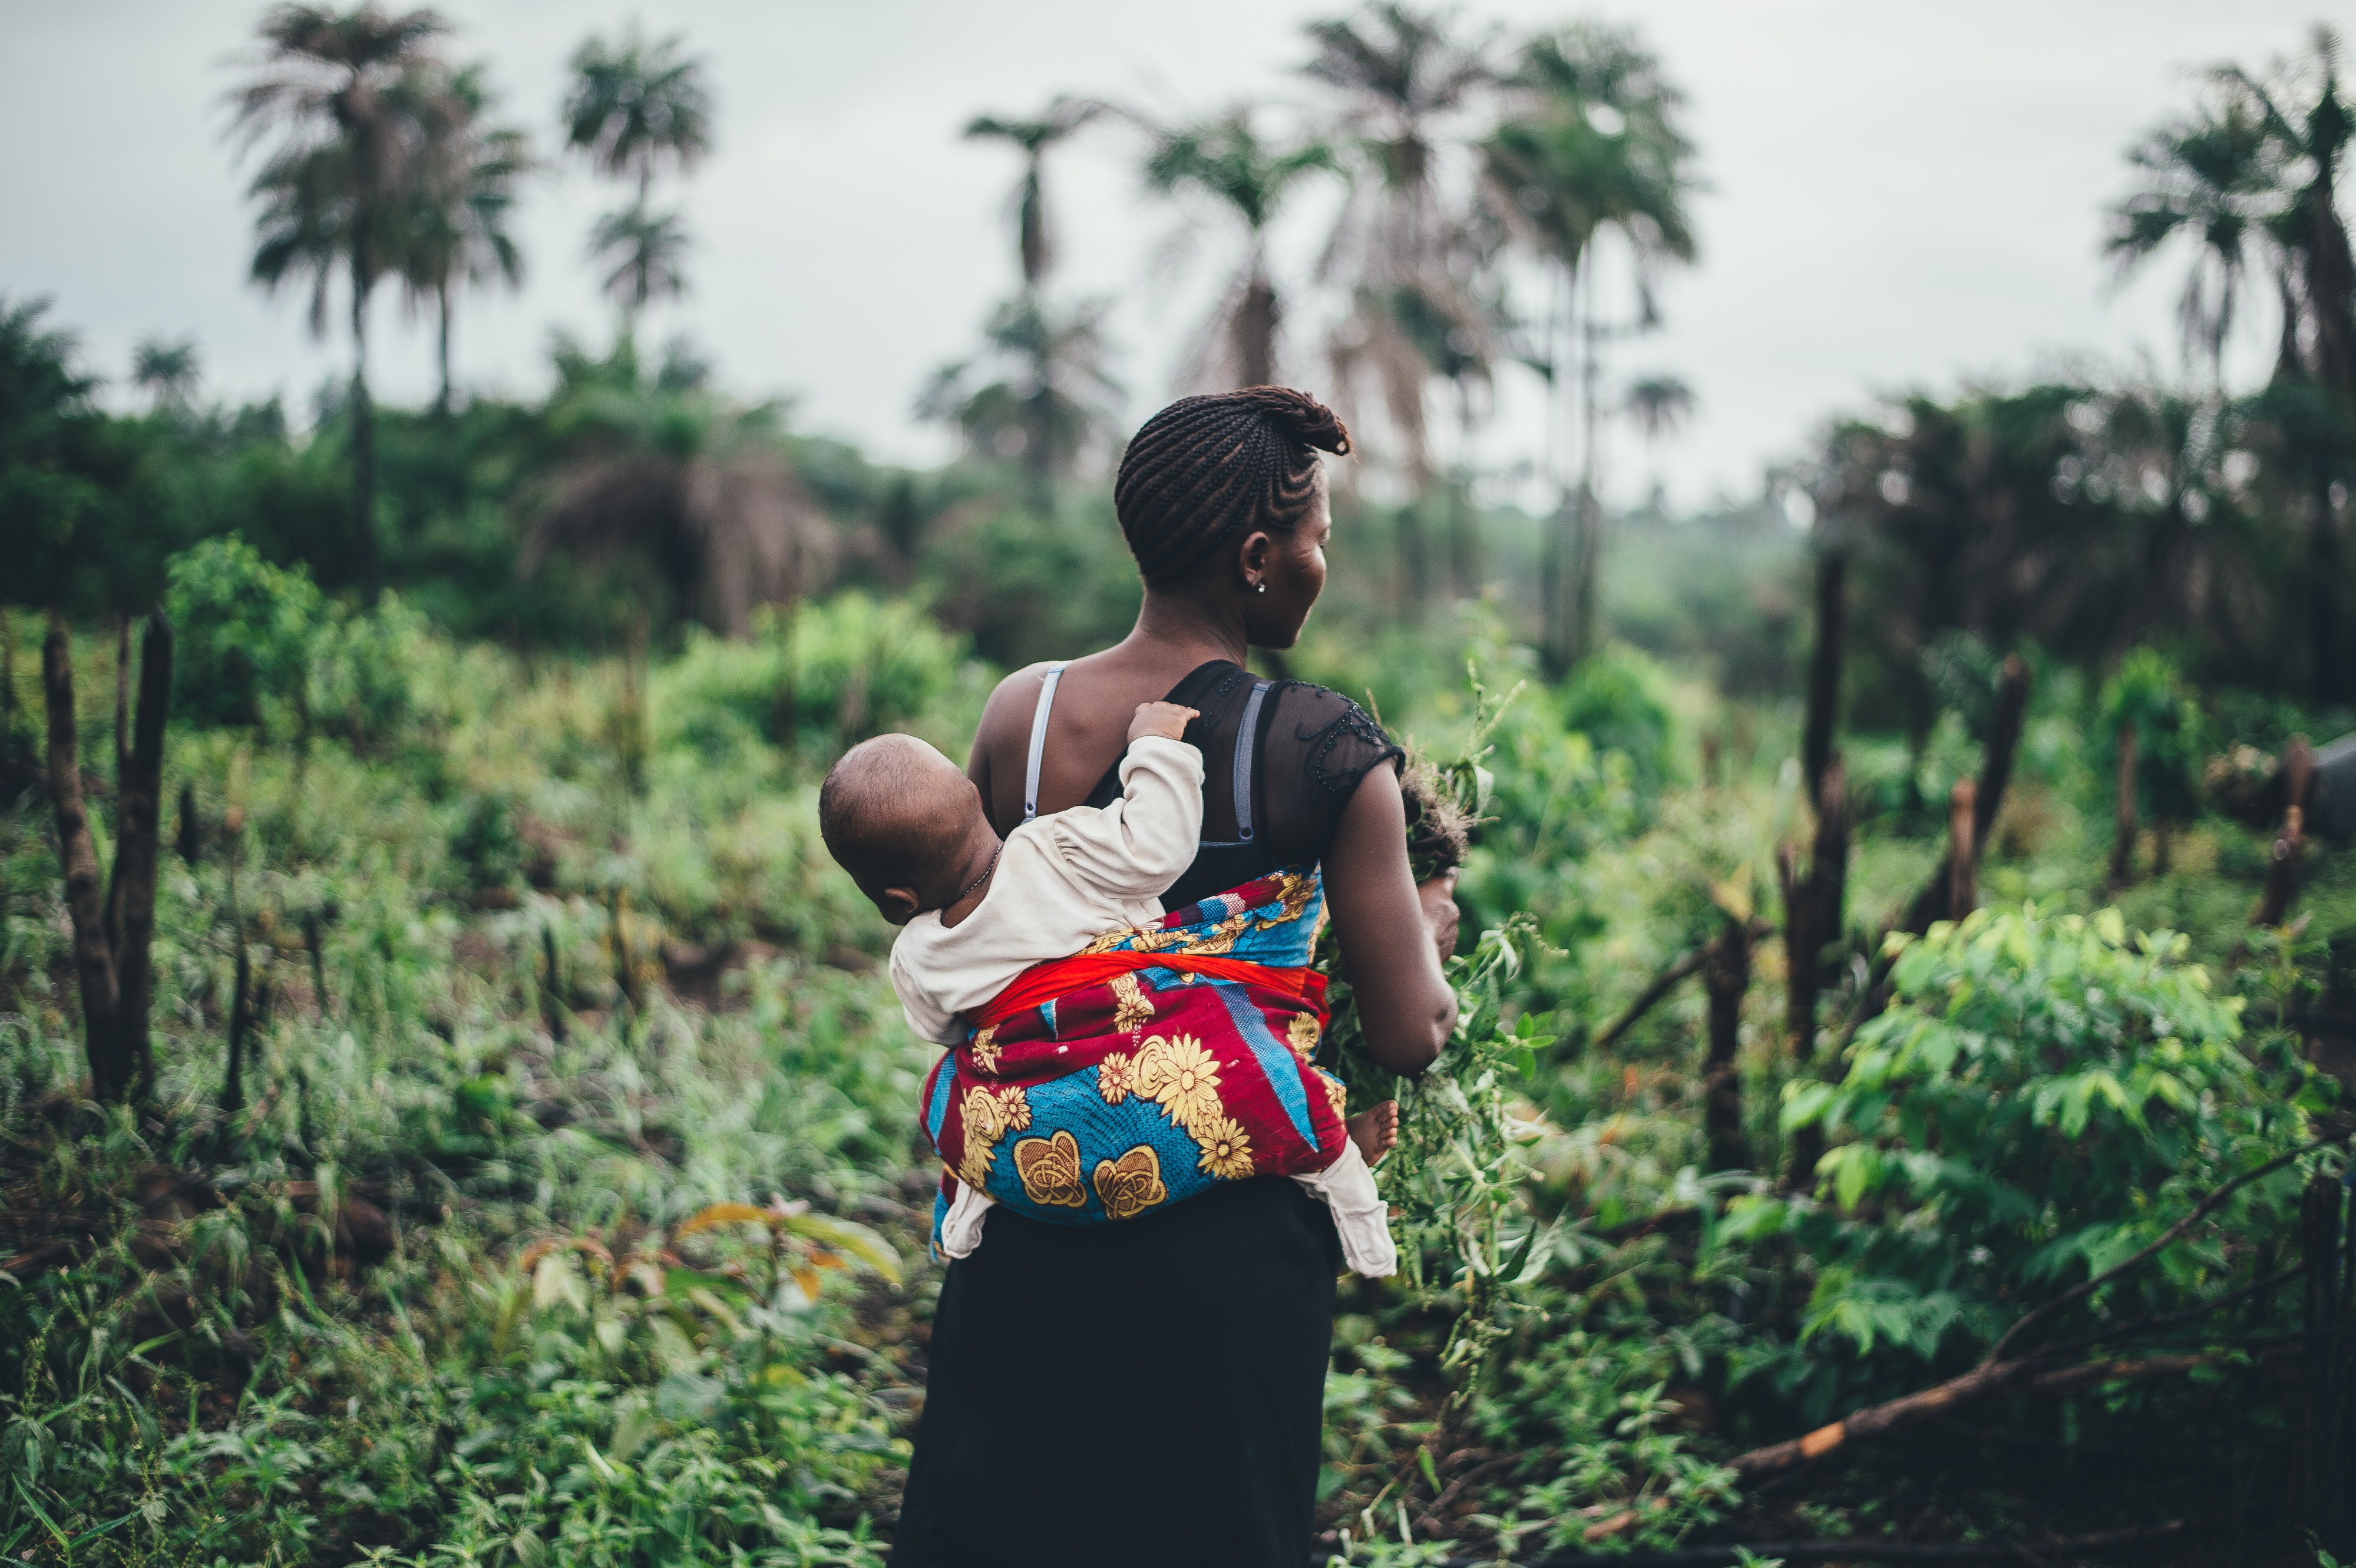
tree, forest, person, people, flower, green, jungle, child, agriculture, baby, parent, tribe, mother, rainforest